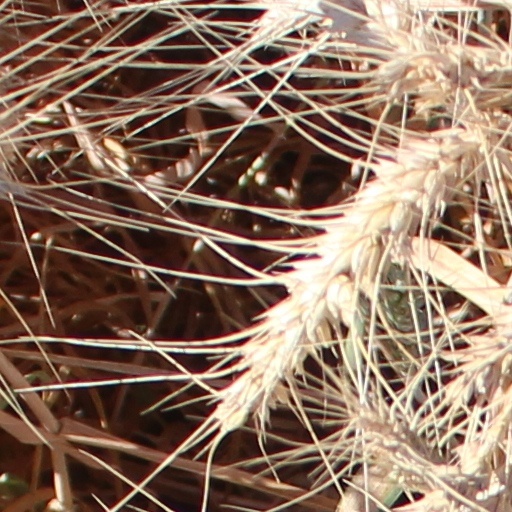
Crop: wheat